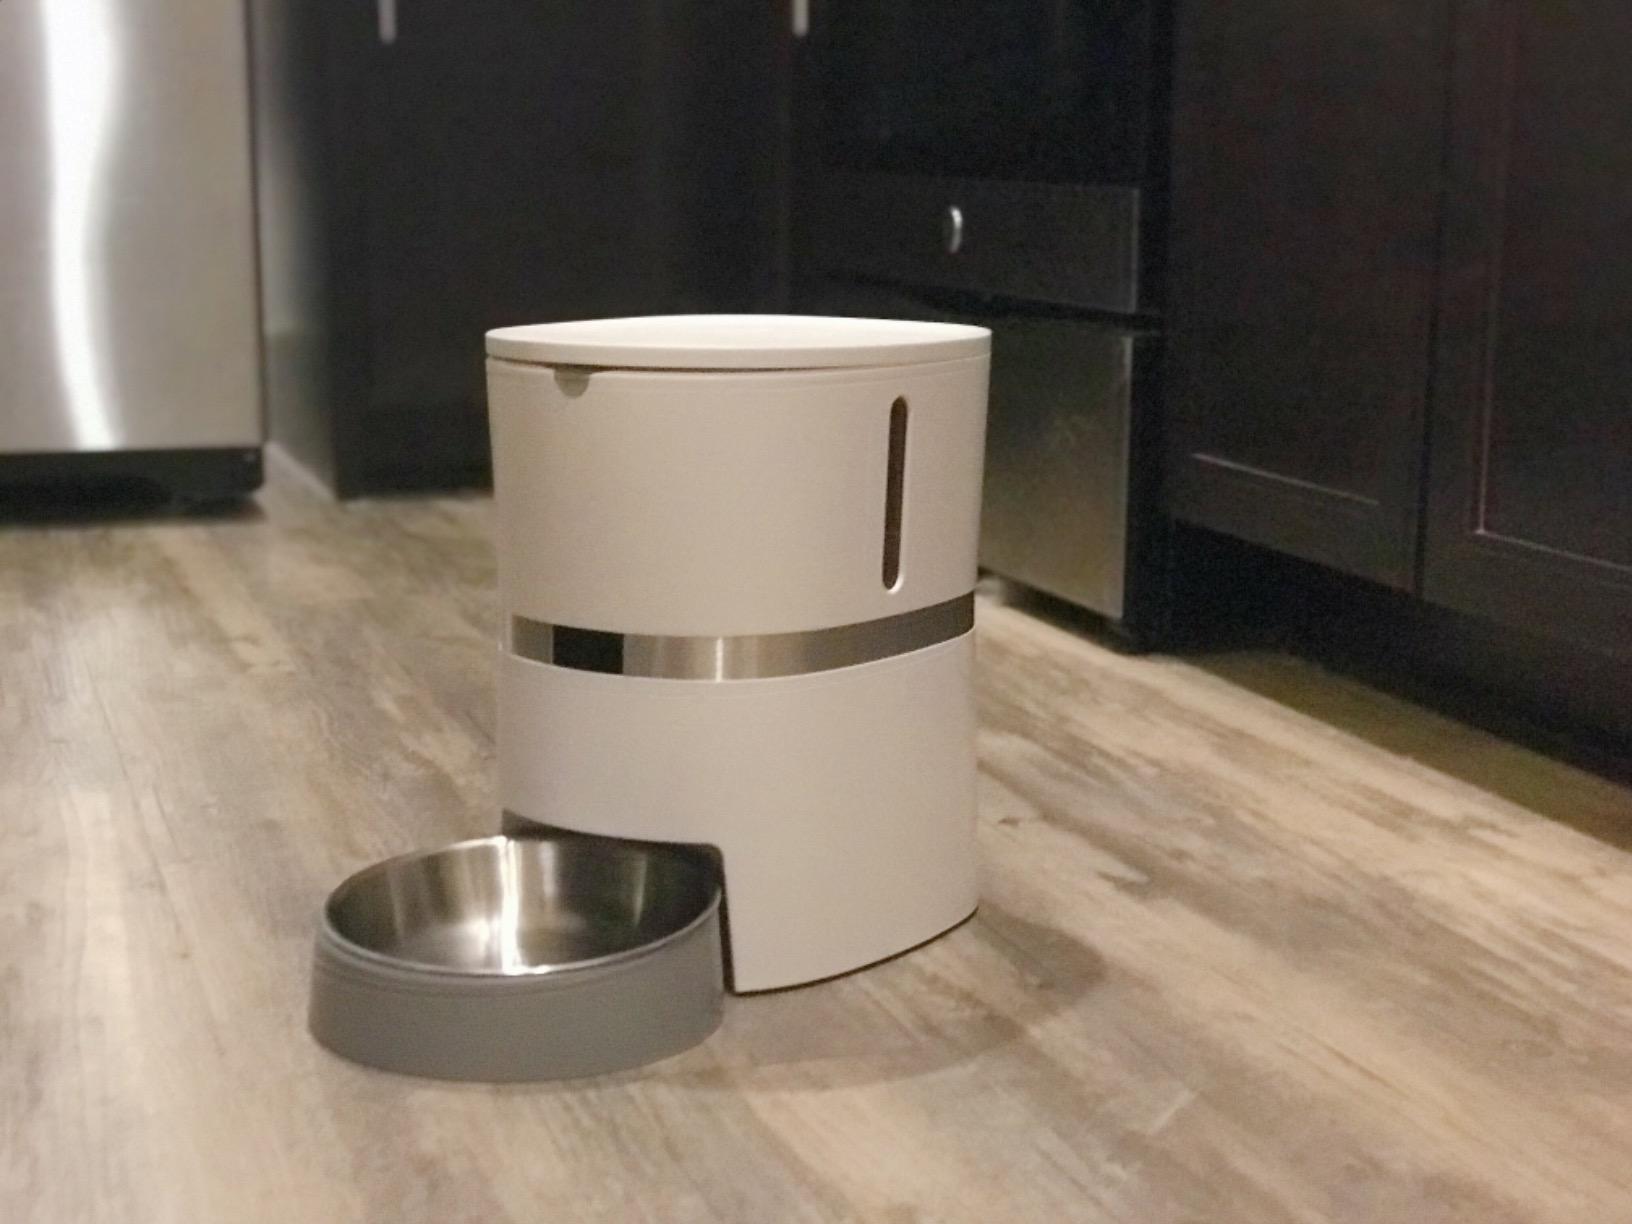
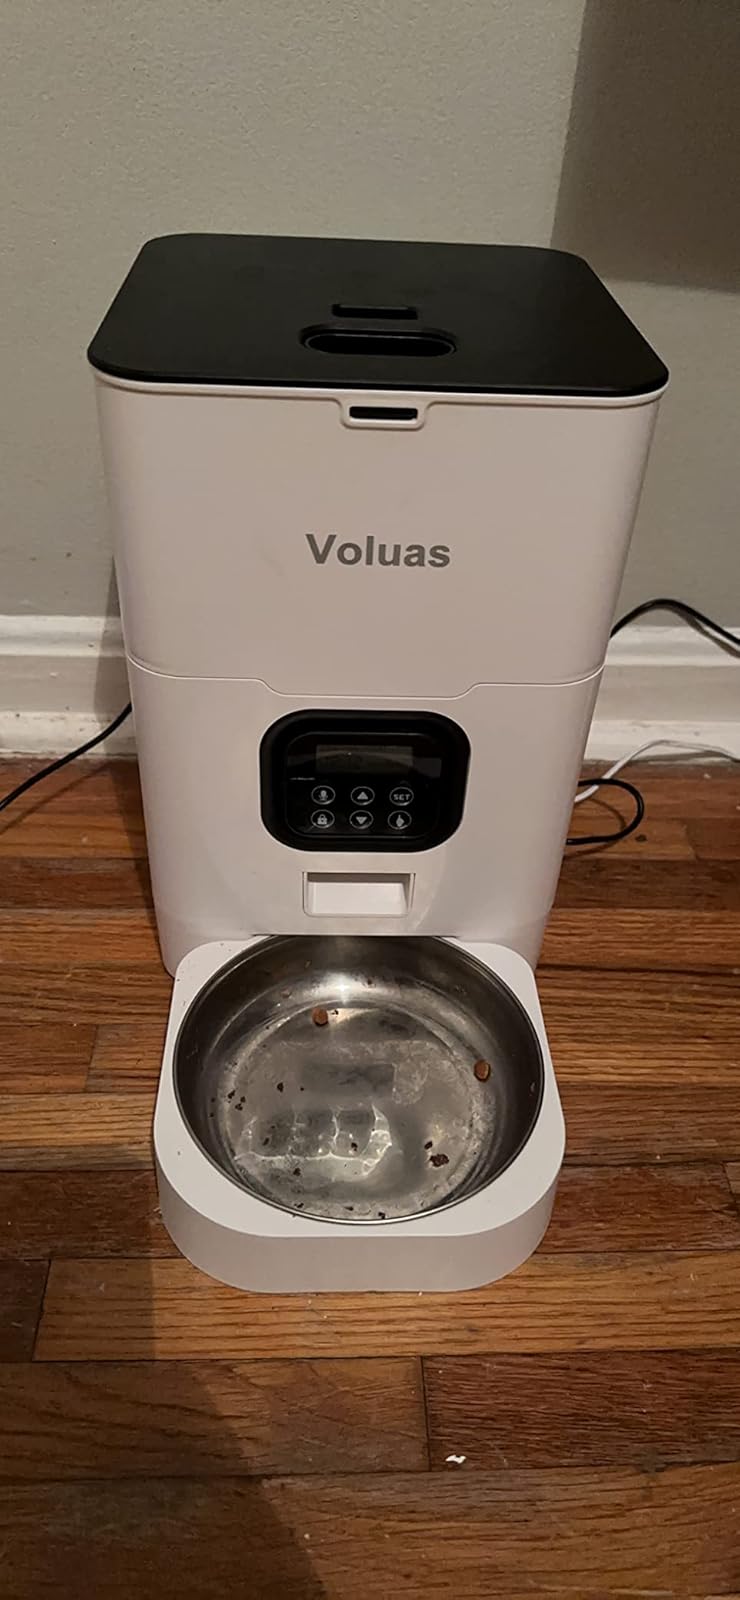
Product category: items_feeder
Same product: no